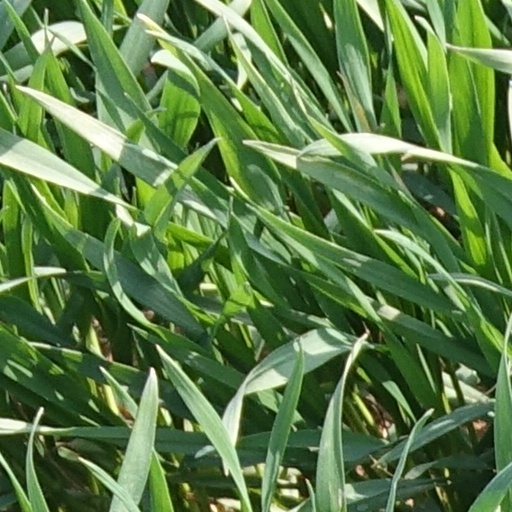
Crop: wheat